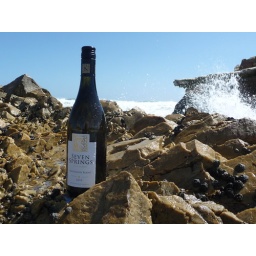
Lovely shot of rocks, our bottle, crashing waves and a clear blue sky. Photo by Tim